Airfield Defence Guards

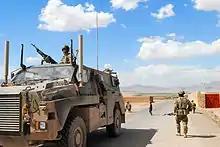
RAAF security force personnel patrolling through Tarin Kowt in Afghanistan, 2013

ADGs form the basis of the Air Force's ground combat force, protecting Base assets, infrastructure and personnel against attack by enemy ground forces. For planning purposes, a nominal Area of Operations (AO) for RAAF ground defence is usually extends to five kilometres from the airfield perimeter fence. In practice, the AO assigned to ADGs is determined by variables such as available forces, terrain, vegetation etc. ADGs are trained and equipped to locate, fix and destroy enemy ground forces, ideally during the reconnaissance phase of any intended attack on RAAF assets.